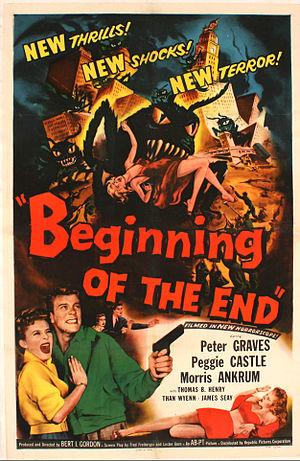
Beginning of the End est un film de science-fiction américain réalisé par Bert I. Gordon, sorti en 1957.